Silverton Park

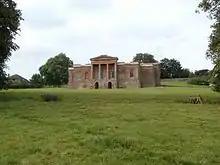
Surviving stable block

Silverton Park was incomplete when George Wyndham died; his widow died in 1876 but attempts to sell the property failed. The contents were sold off in 1892 and in 1902 the house was demolished, although the stable block was converted for agricultural use.